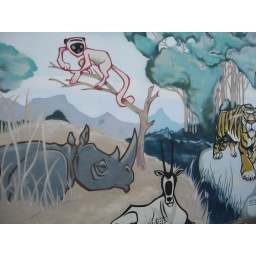
street wall mural in summerhill, sydney